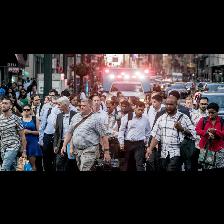
Label: Human